Wilfried Zaha

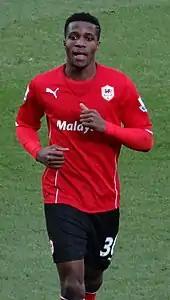
Zaha playing on loan for Cardiff City in 2014

On 25 January 2013, Zaha agreed to join Premier League club Manchester United, and would immediately be loaned back to Crystal Palace for the remainder of the season. Palace tried to delay the transfer and agree the transfer in the summer of 2013, but Football League rules prevented this with the player having to join United and be loaned back to Palace. Zaha passed the medical at Manchester United, signing a five-and-a-half-year contract on 26 January 2013 for a reported £10m rising to £15m with performance-related add-ons.